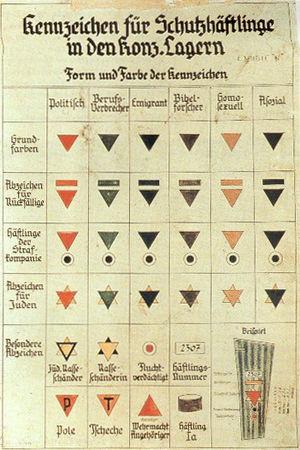
Le triangle noir était dans l’univers concentrationnaire nazi, le symbole utilisé pour marquer les prisonniers des camps qui étaient considérés par ce régime comme « socialement inadaptés ». Il est à rapprocher du triangle rose, que portaient dans les camps les hommes homosexuels condamnés au titre du paragraphe 175 du code pénal allemand.
Le triangle marron était un symbole utilisé pour marquer les prisonniers tziganes dans des camps de concentration et d'extermination nazis.
Les nazis avaient développé un système de symboles d'étiquetage des prisonniers permettant d'identifier la cause de leur incarcération. Dans certains camps, le traitement variait selon le marquage porté par les détenus.
Par l’euphémisme Schutzhaft, litt. détention de protection ou détention conservatoire, fut désignée, à l’époque nazie, une pratique arbitraire consistant à mettre en détention des opposants au régime ou d’autres personnes indésirables, pour les transférer ensuite dans des camps de concentration.
Les symboles LGBT sont un ensemble de symboles adopté par les lesbiennes, gays, bisexuels et transgenres comme des éléments d'auto-identification, censés démontrer l'unité, la fierté et les valeurs partagées par ces personnes.
Le triangle rose était dans l'univers concentrationnaire nazi le symbole utilisé pour « marquer » les homosexuels masculins. Pouvant être de taille supérieure aux autres triangles marquant d'autres catégories de détenus, ce symbole de persécution, de discrimination, a été repris par la communauté homosexuelle comme symbole identitaire.